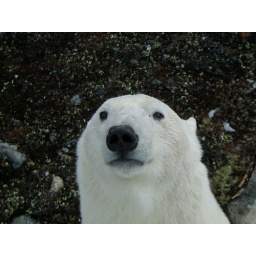
The bears like to stand next to the bus and look in the windows.